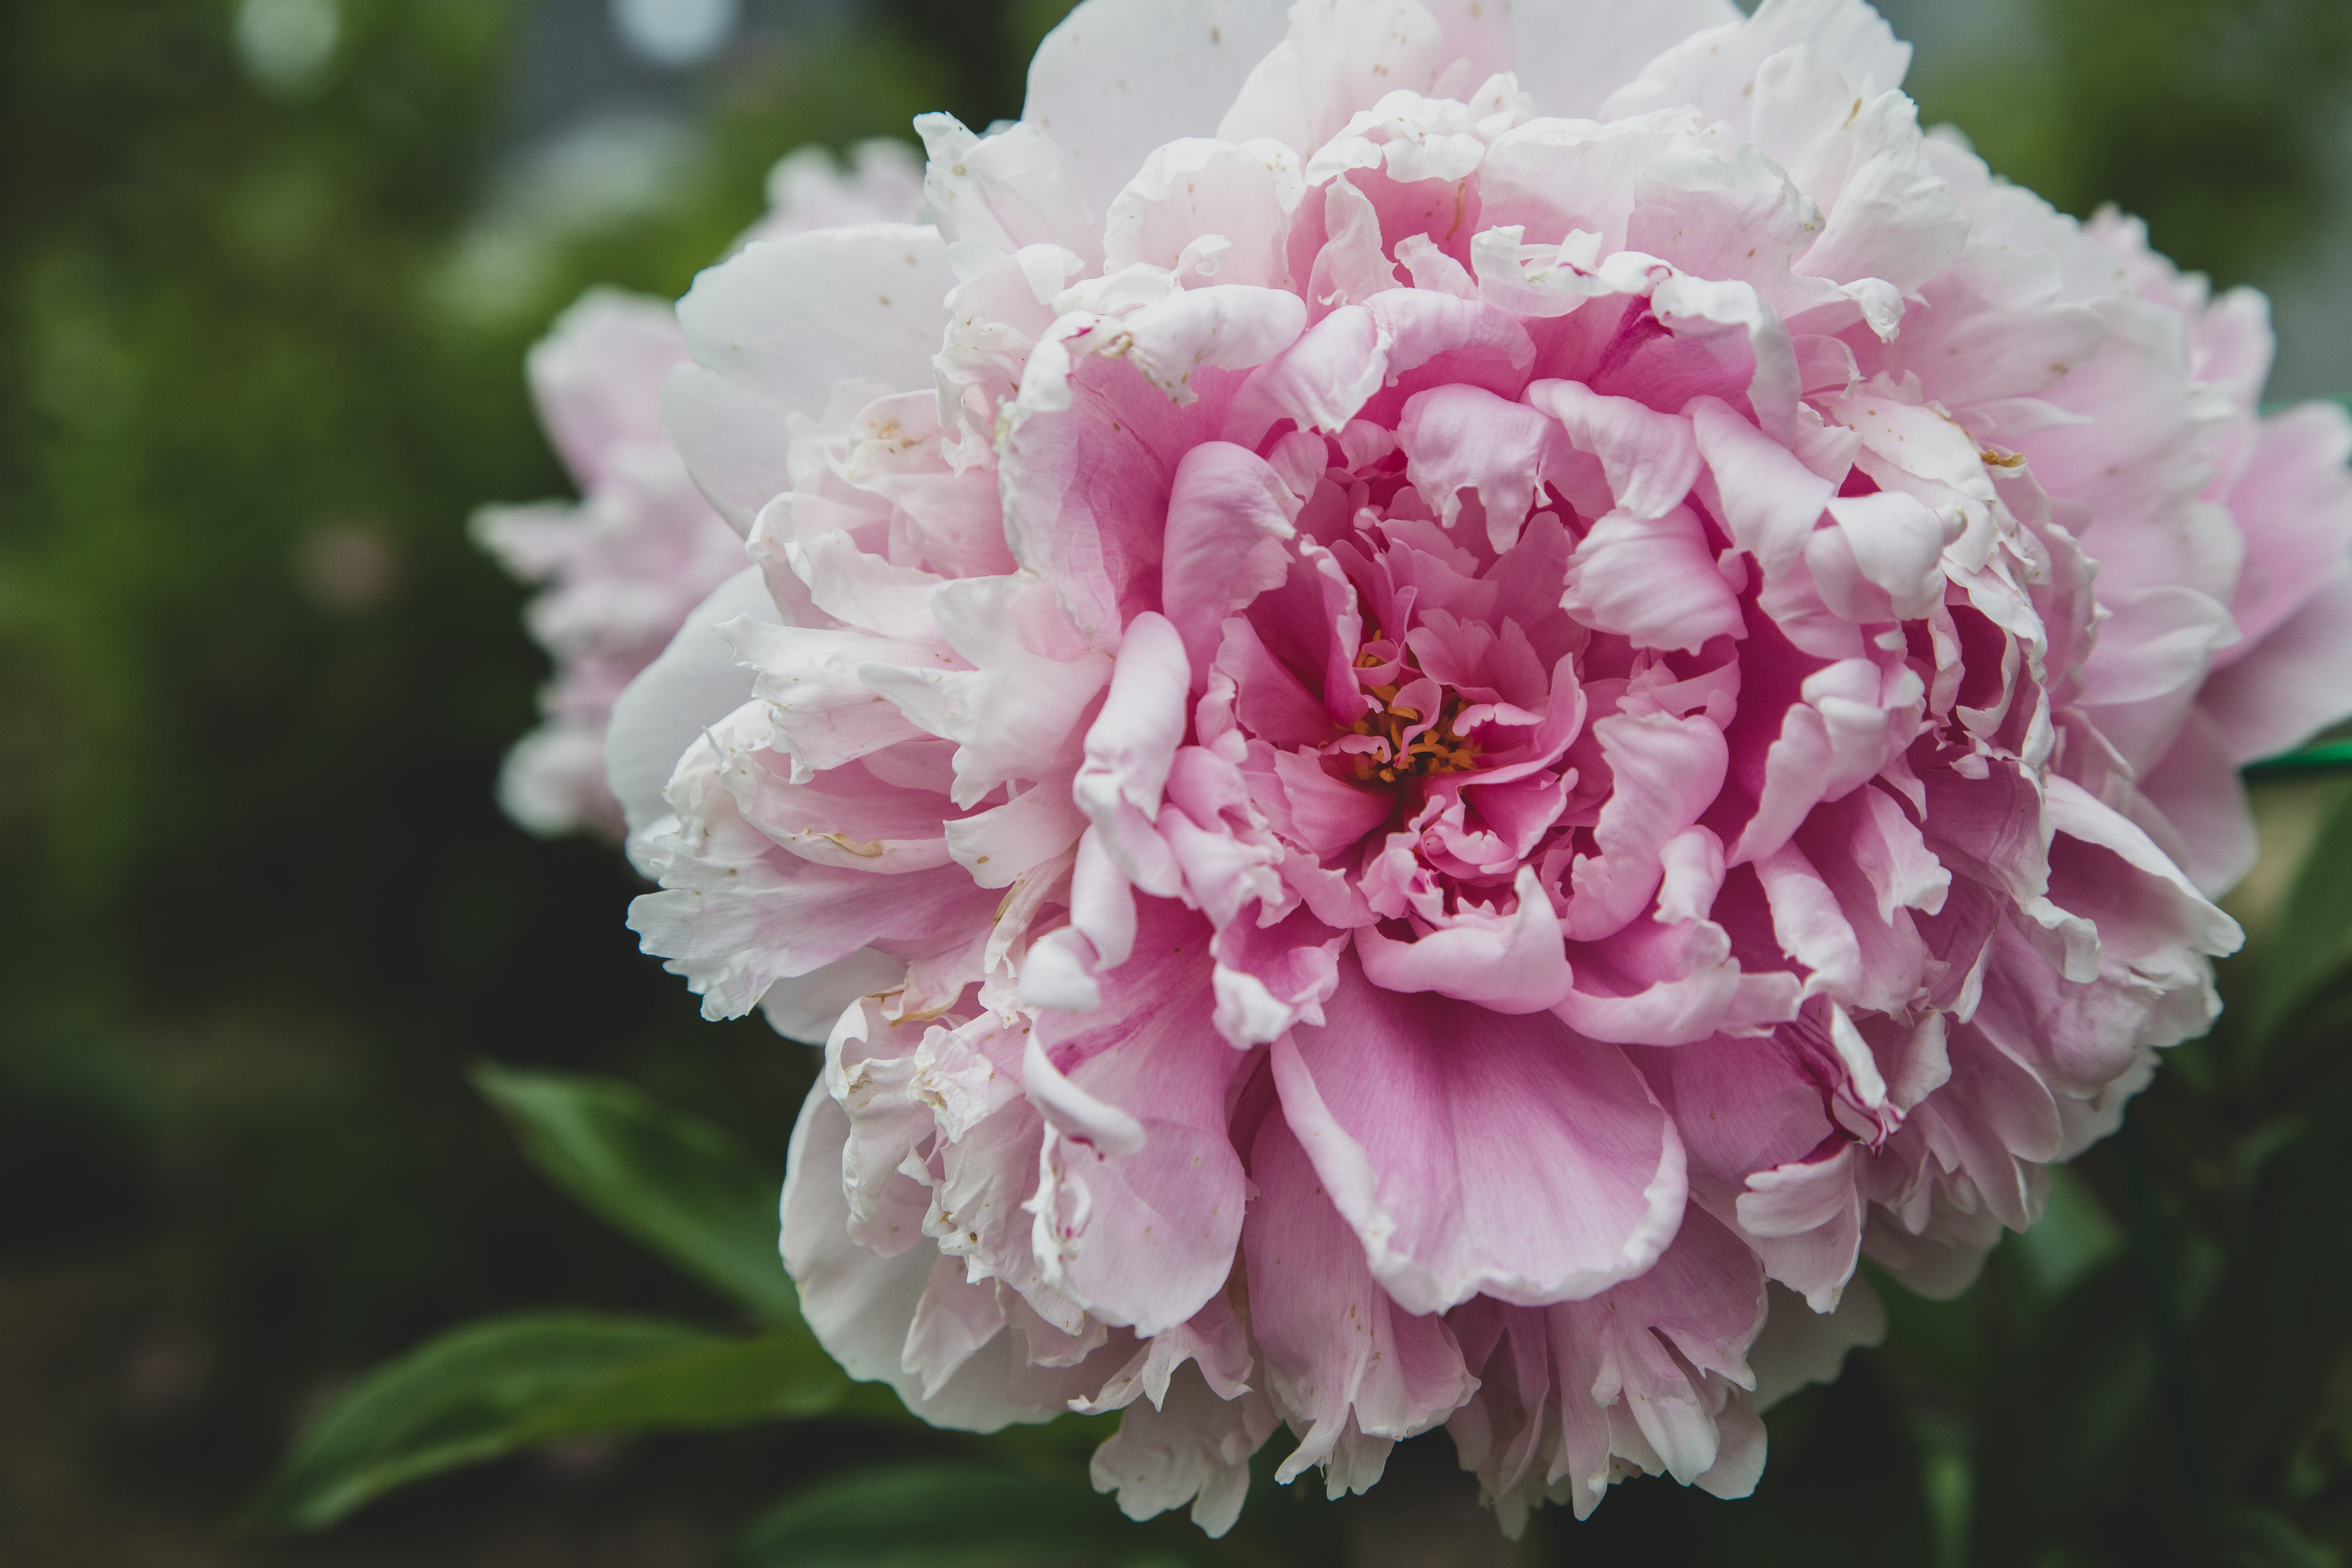
flower, flowering plant, plant, pink, petal, common peony, peony, botany, Chinese peony, rosa centifolia, spring, rose family, rose, annual plant